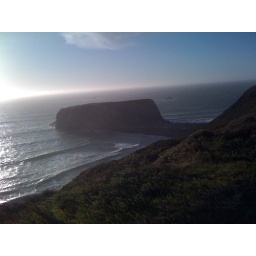
Oct 24. Goat Rock near Bodega Bay. Guess you need to be a goat to get to the grass on top.